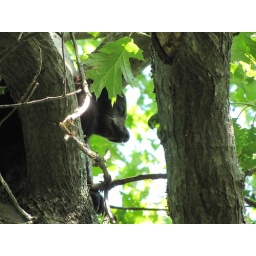
young black bear cub up in a tree, Shenandoah National Park